One Campaign

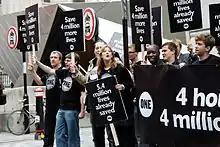
ONE protestors at a GAVI conference in 2011

In 2014, ONE's "Trillion Dollar Scandal" report was released. It suggested that $1 trillion leaves developing countries each year through various forms of corrupt activity. Since the release of the report, more than 50,000 people have signed a petition asking world leaders to sign up to the "Fair Play Standard"—a set of measures that would help promote transparency and reduce money flowing outwards as a result of corrupt activity.